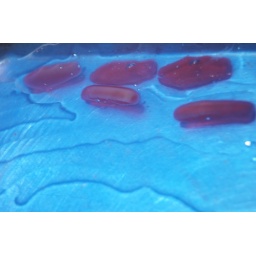
OK, Swedish Fish. Part of the volcano cake decorations, swimming in the surrounding &amp;quot;sea&amp;quot; of berry jello.